Cauda equina syndrome

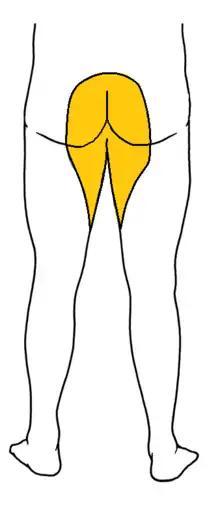
Approximate area of "saddle anesthesia" seen from behind (yellow highlight)

Severe back pain, saddle anesthesia, urinary or fecal incontinence and sexual dysfunction are considered "red flags", i.e. features which require urgent investigation.